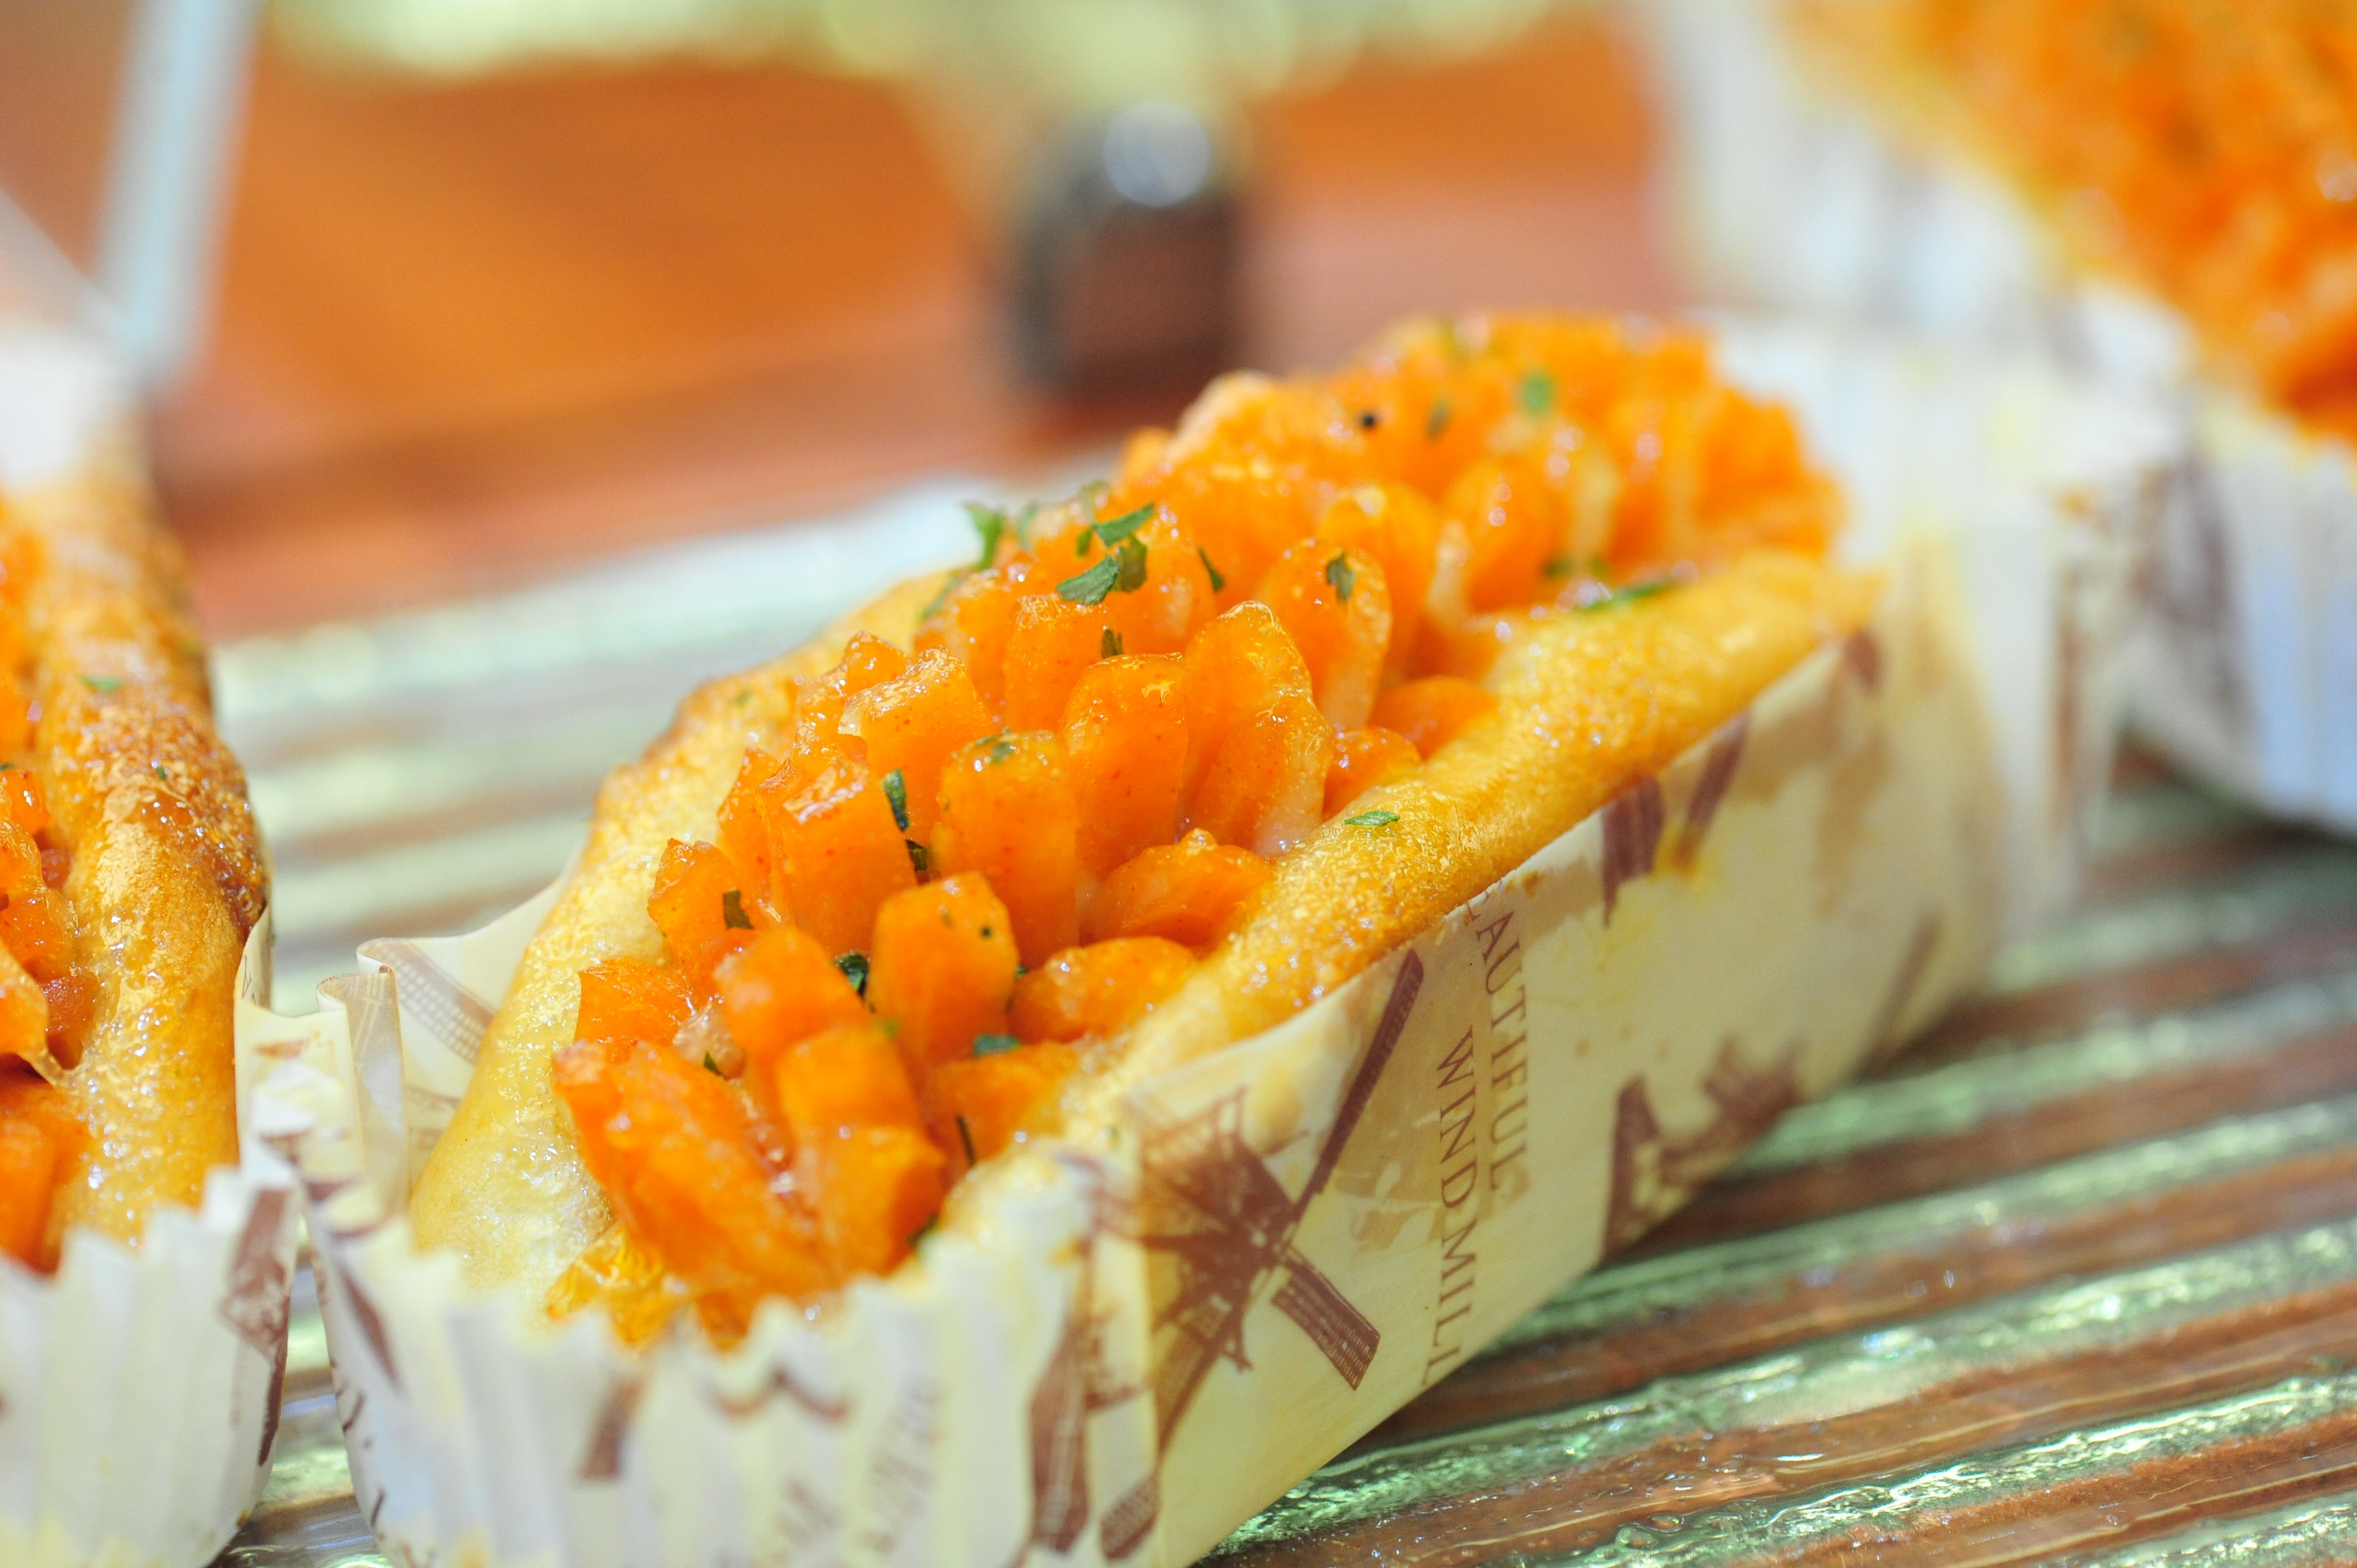
fruit, dish, meal, food, produce, breakfast, baking, gourmet, dessert, cuisine, delicious, delicious food, flowering plant, fancy bread, land plant